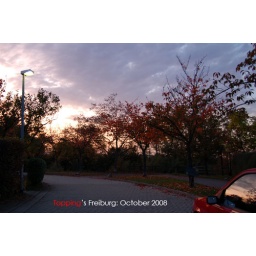
red sky near my house